Hodbarrow RSPB reserve

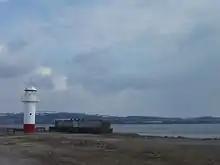
Lighthouse on the seawall with Duddon Estuary behind

The lagoon was originally a separate Site of Special Scientific Interest (SSSI), notified in 1983. Following an amalgamation of SSSIs, it is part of the Duddon Estuary SSSI.